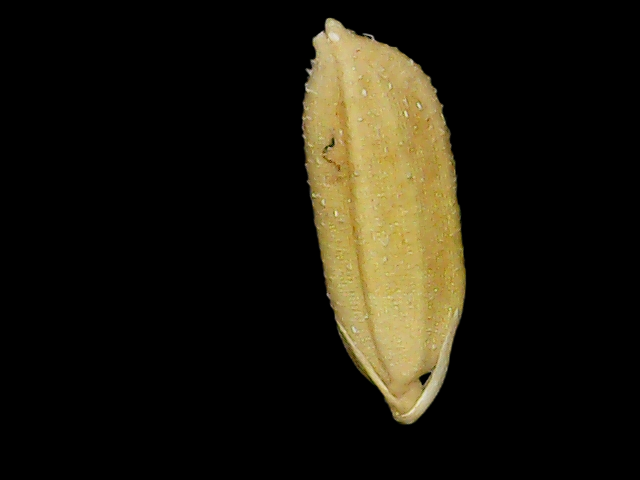
Rice variety: Bd95